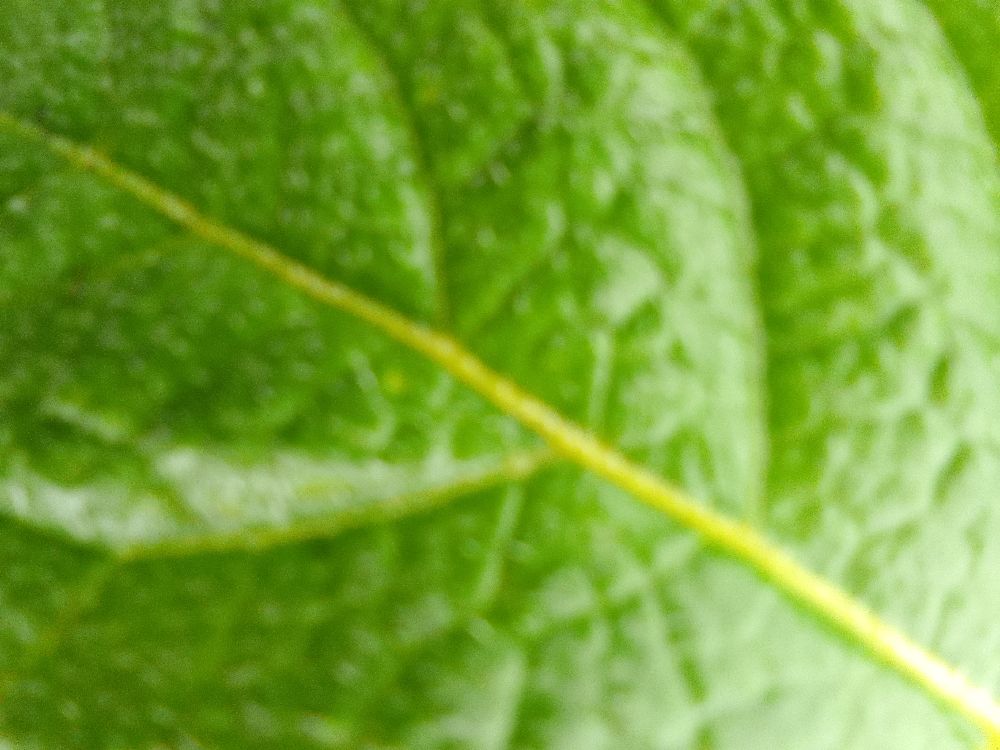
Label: Healthy